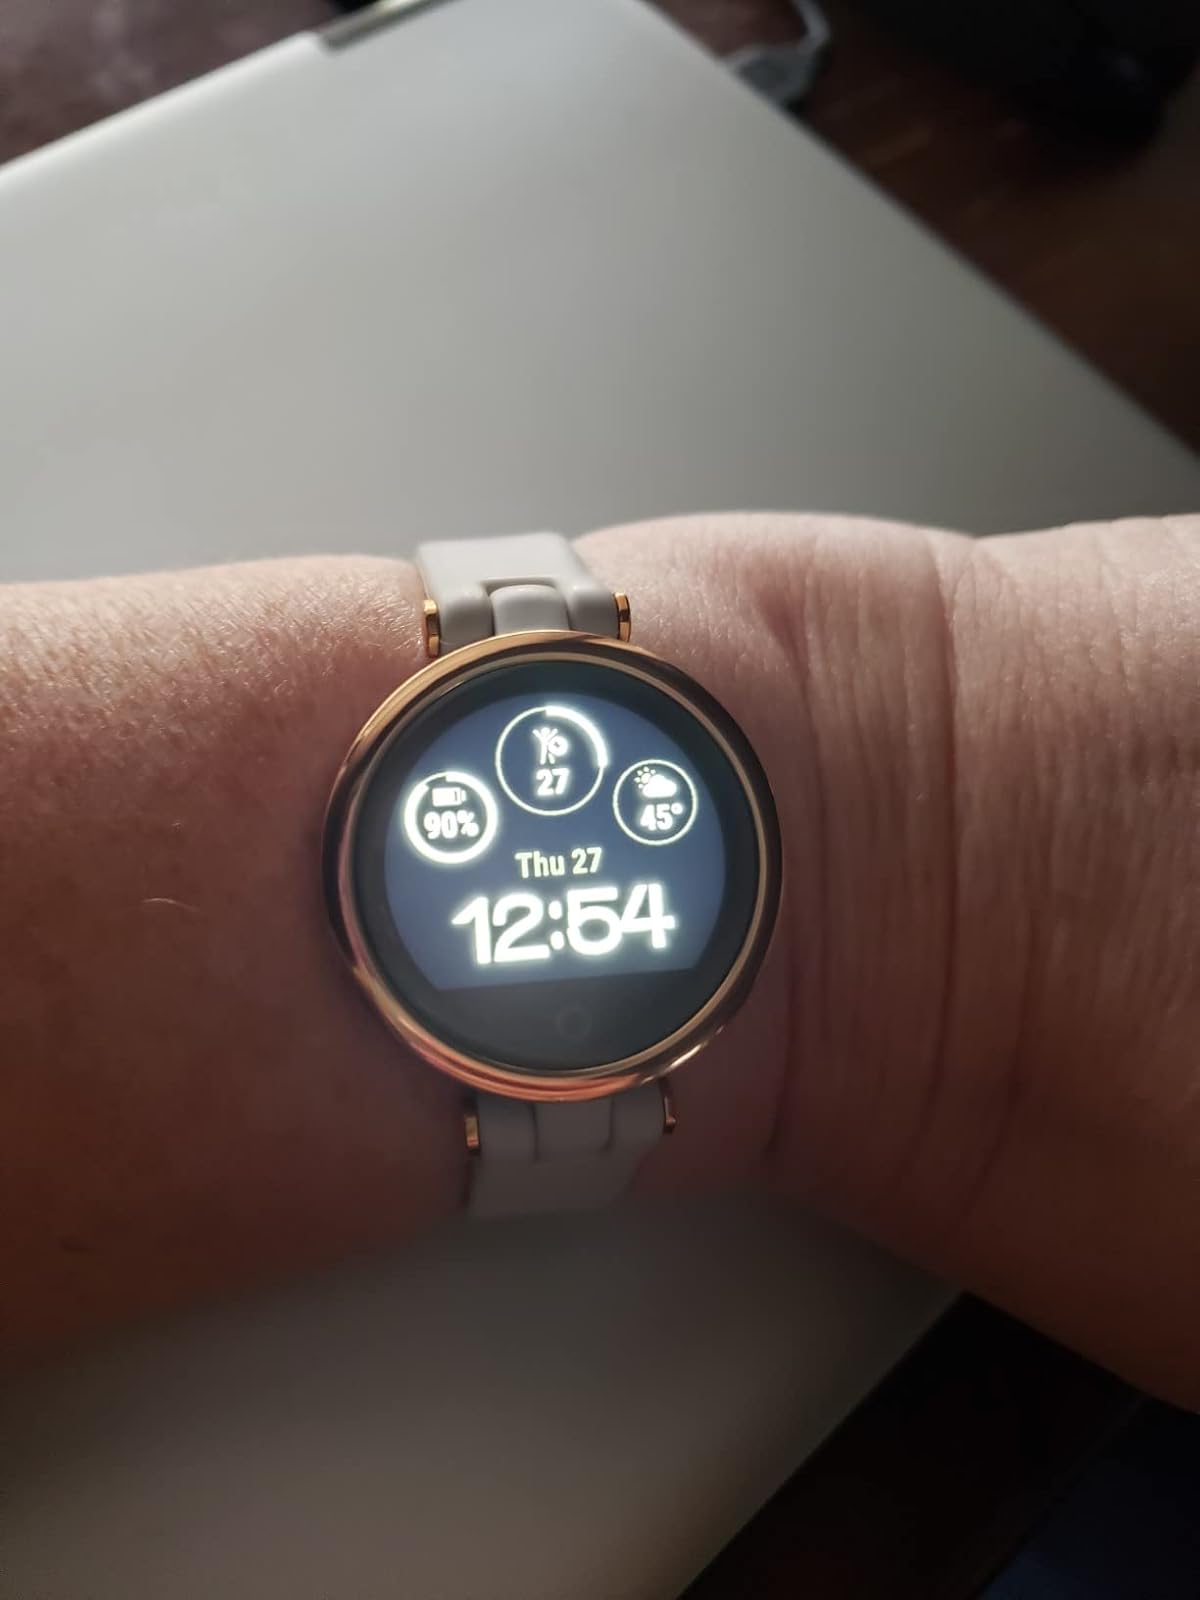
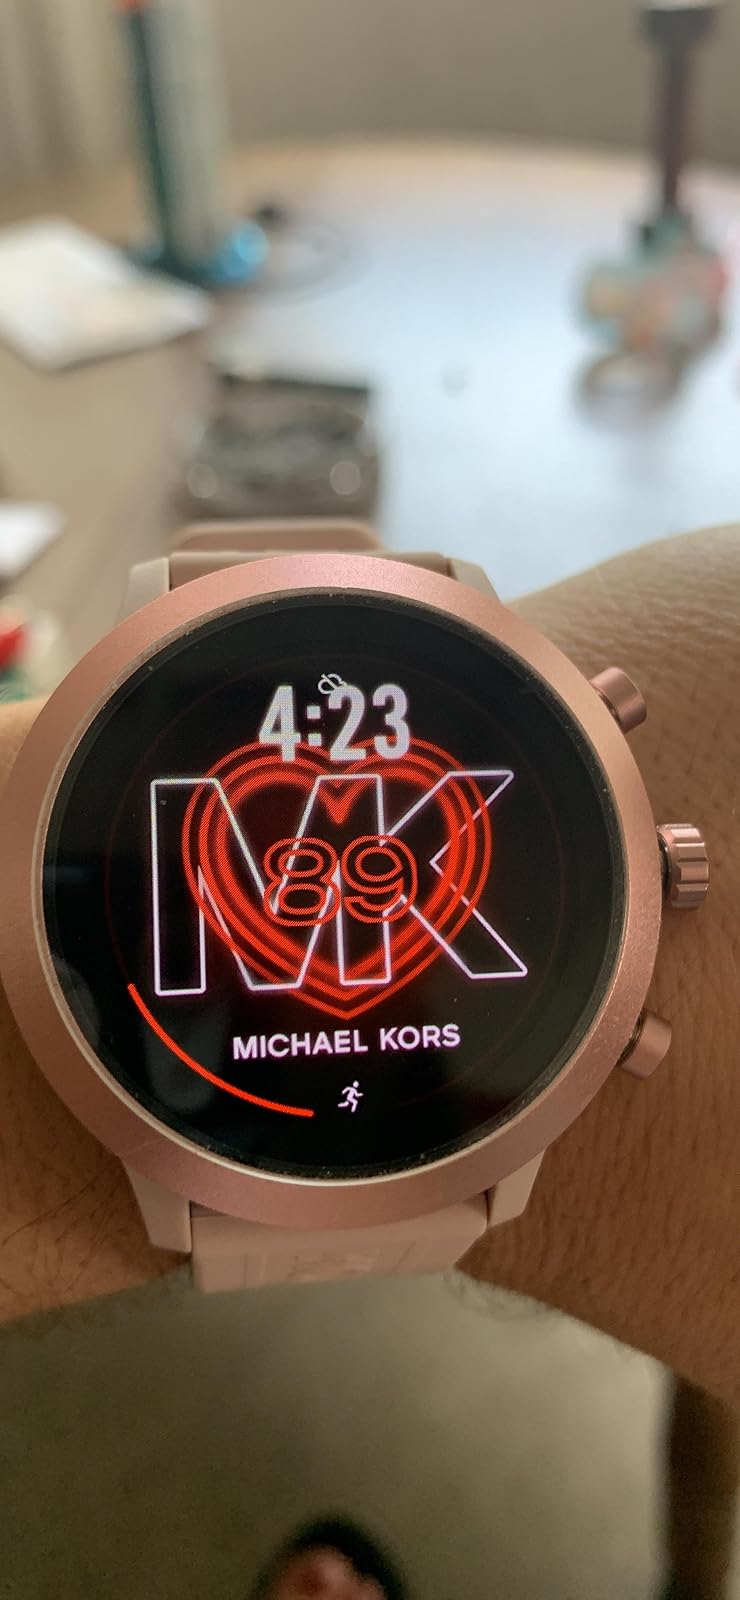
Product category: smartwatch
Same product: no